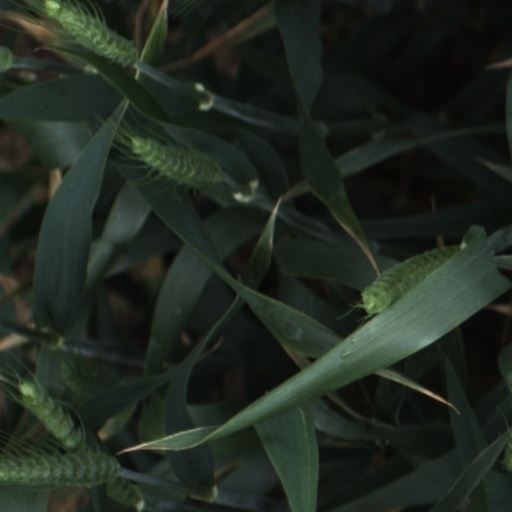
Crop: wheat